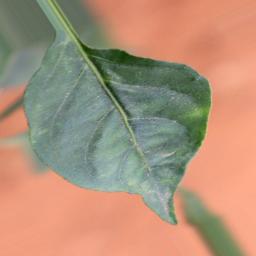
Label: healthy